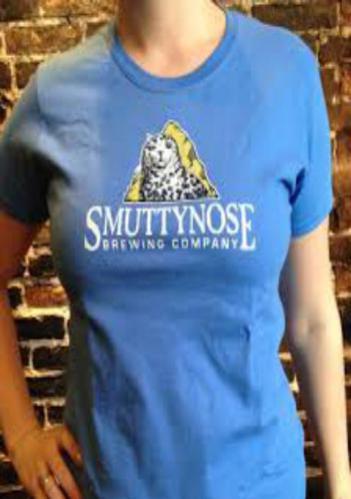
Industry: Food